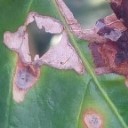
Label: Miner